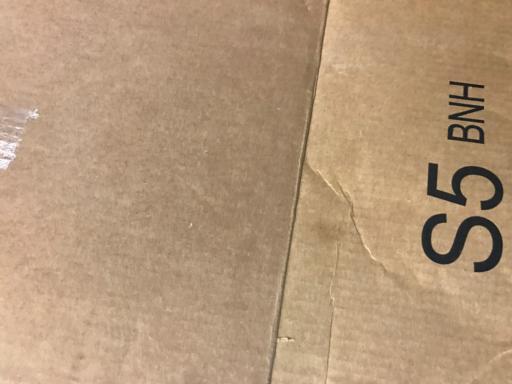
Label: cardboard